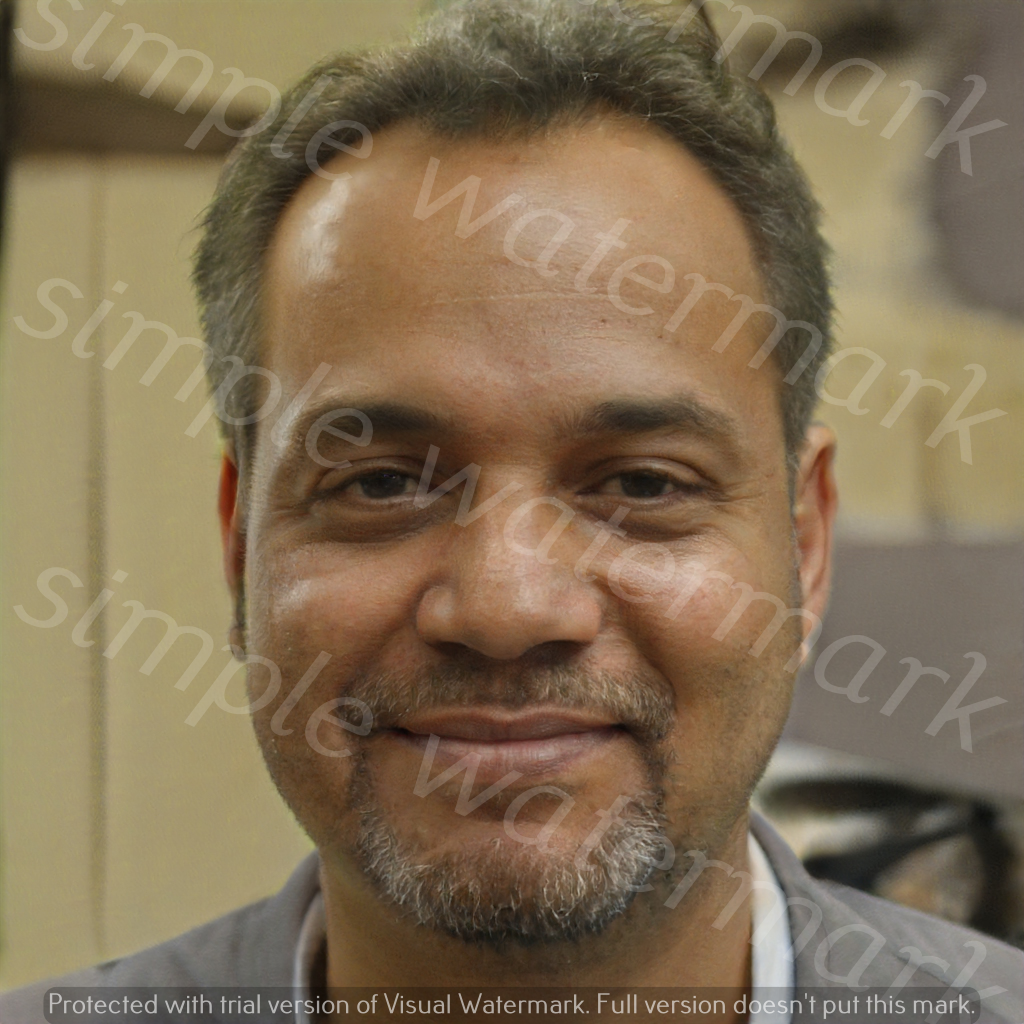
Label: Watermark